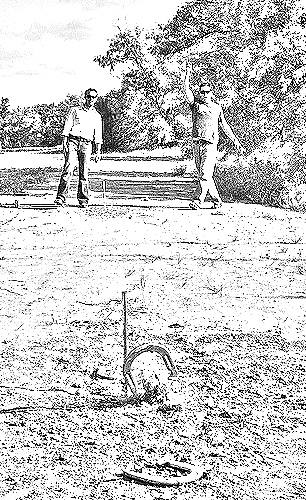
Portrait style: Sketch Portrait